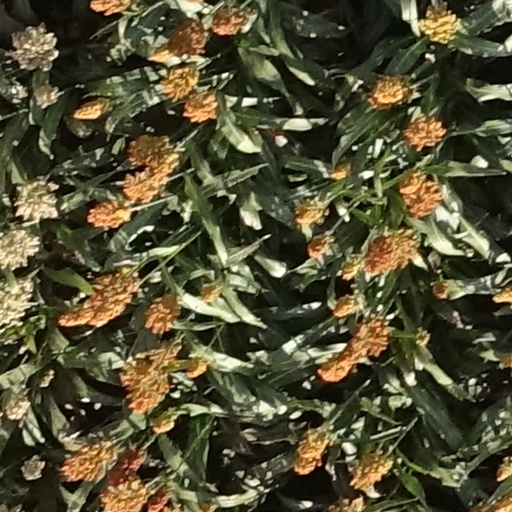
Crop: sorghum